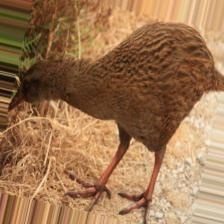
Species: OKINAWA RAIL
Scientific name: GALLIRALLUS OKINAWAE
ImageNet parent category: european_gallinule